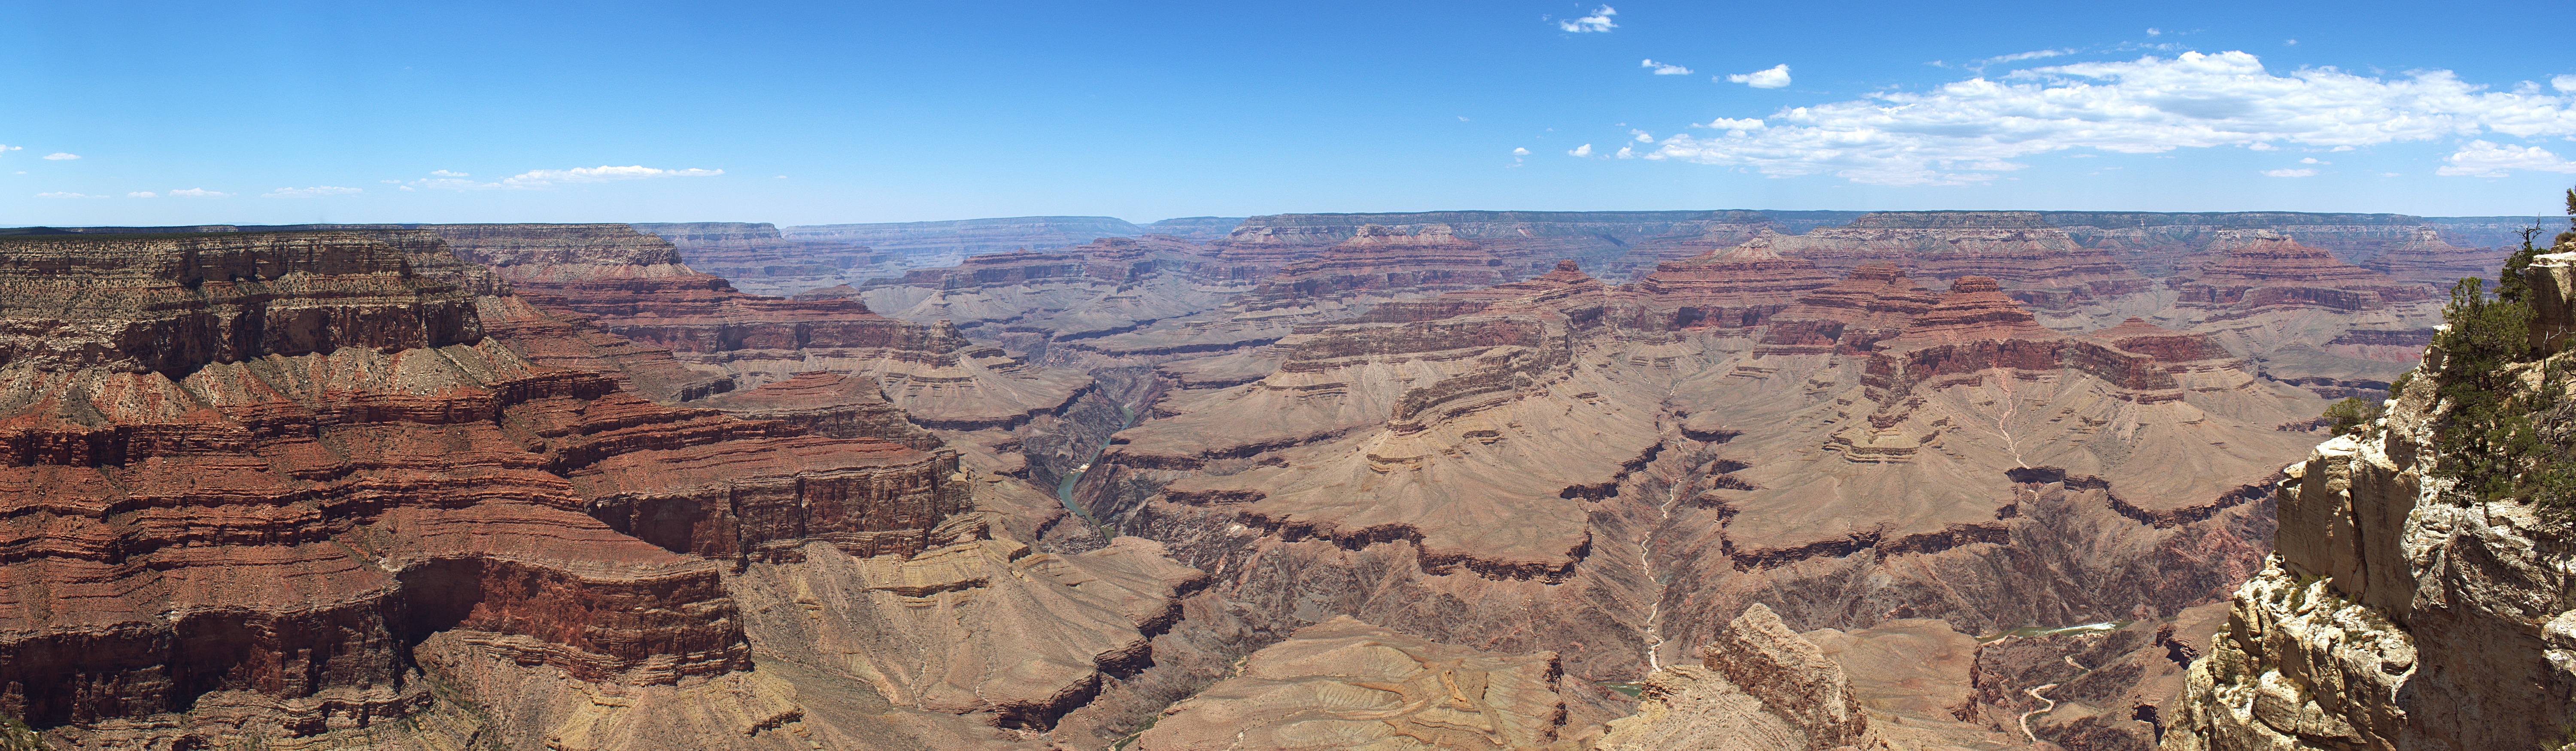
landscape, panorama, formation, usa, america, canyon, grand canyon, national park, geology, badlands, wadi, landform, geographical feature